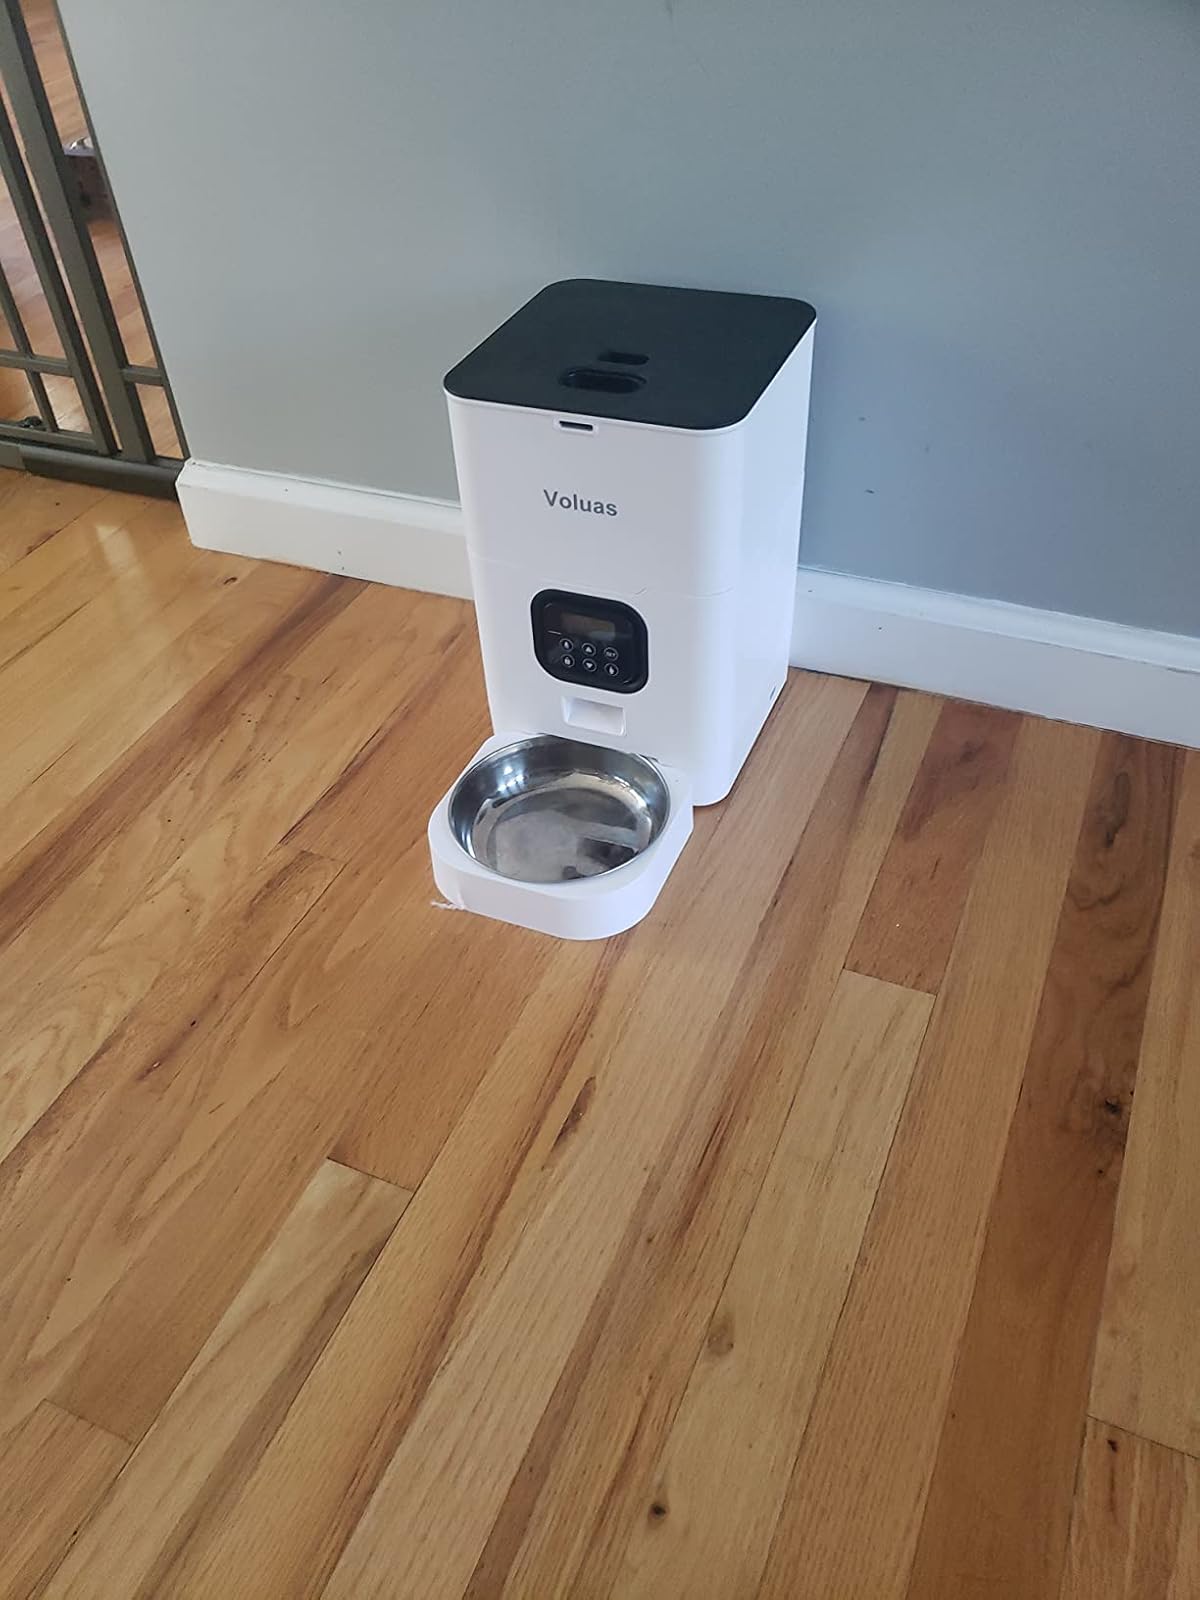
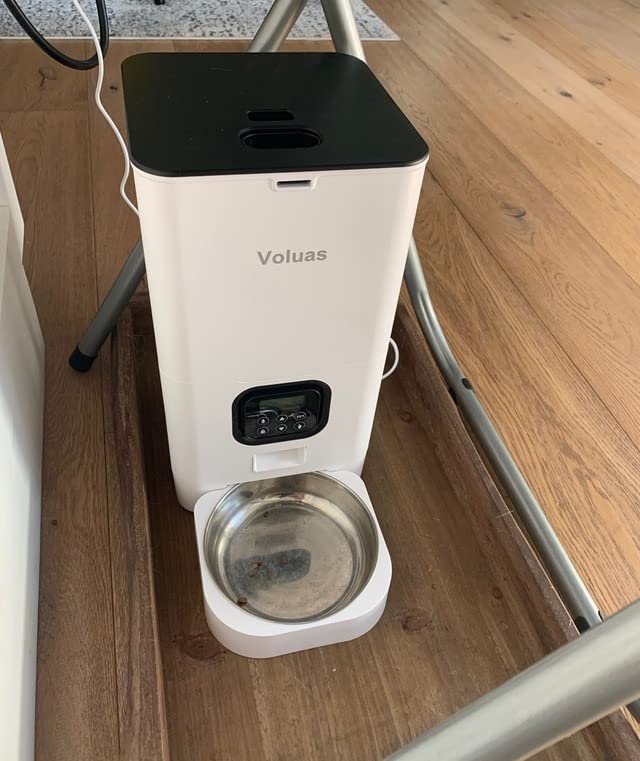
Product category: items_feeder
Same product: yes